Jesse Hughes (musician)

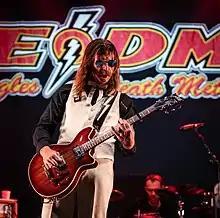
Hughes performing with Eagles of Death Metal in June 2019

Hughes is currently endorsed by Maton guitars and Orange amplifiers.